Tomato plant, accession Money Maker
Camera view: bottom (45 deg); turntable rotation: 300 degrees
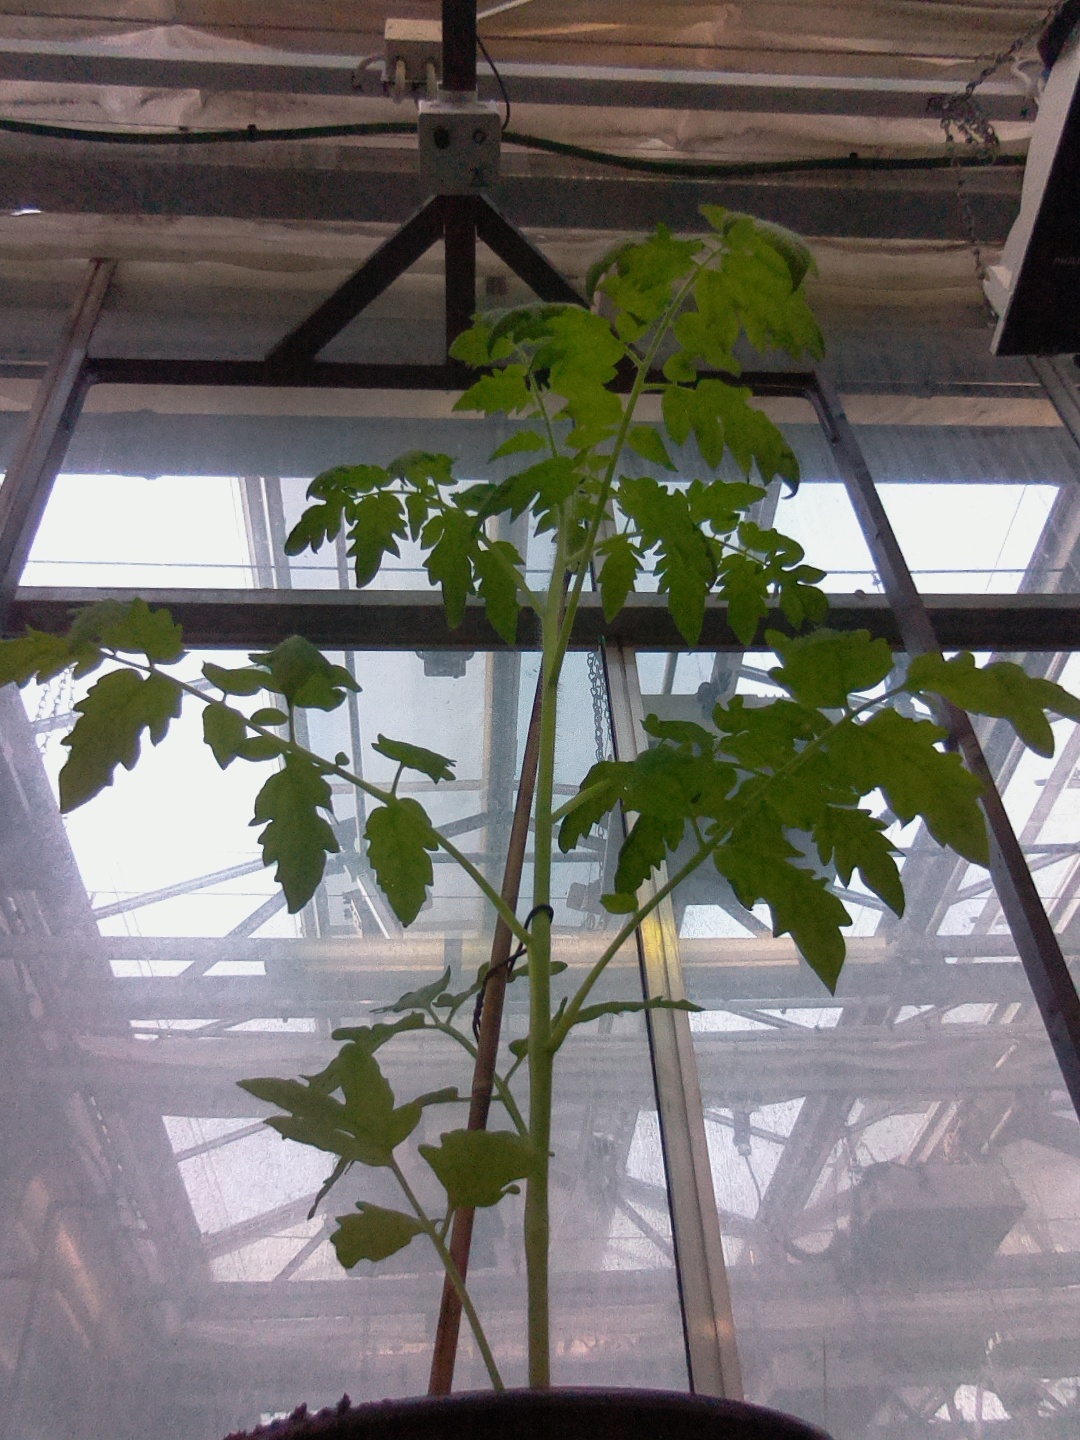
BBCH growth stage 16: 12 of true leaves visible